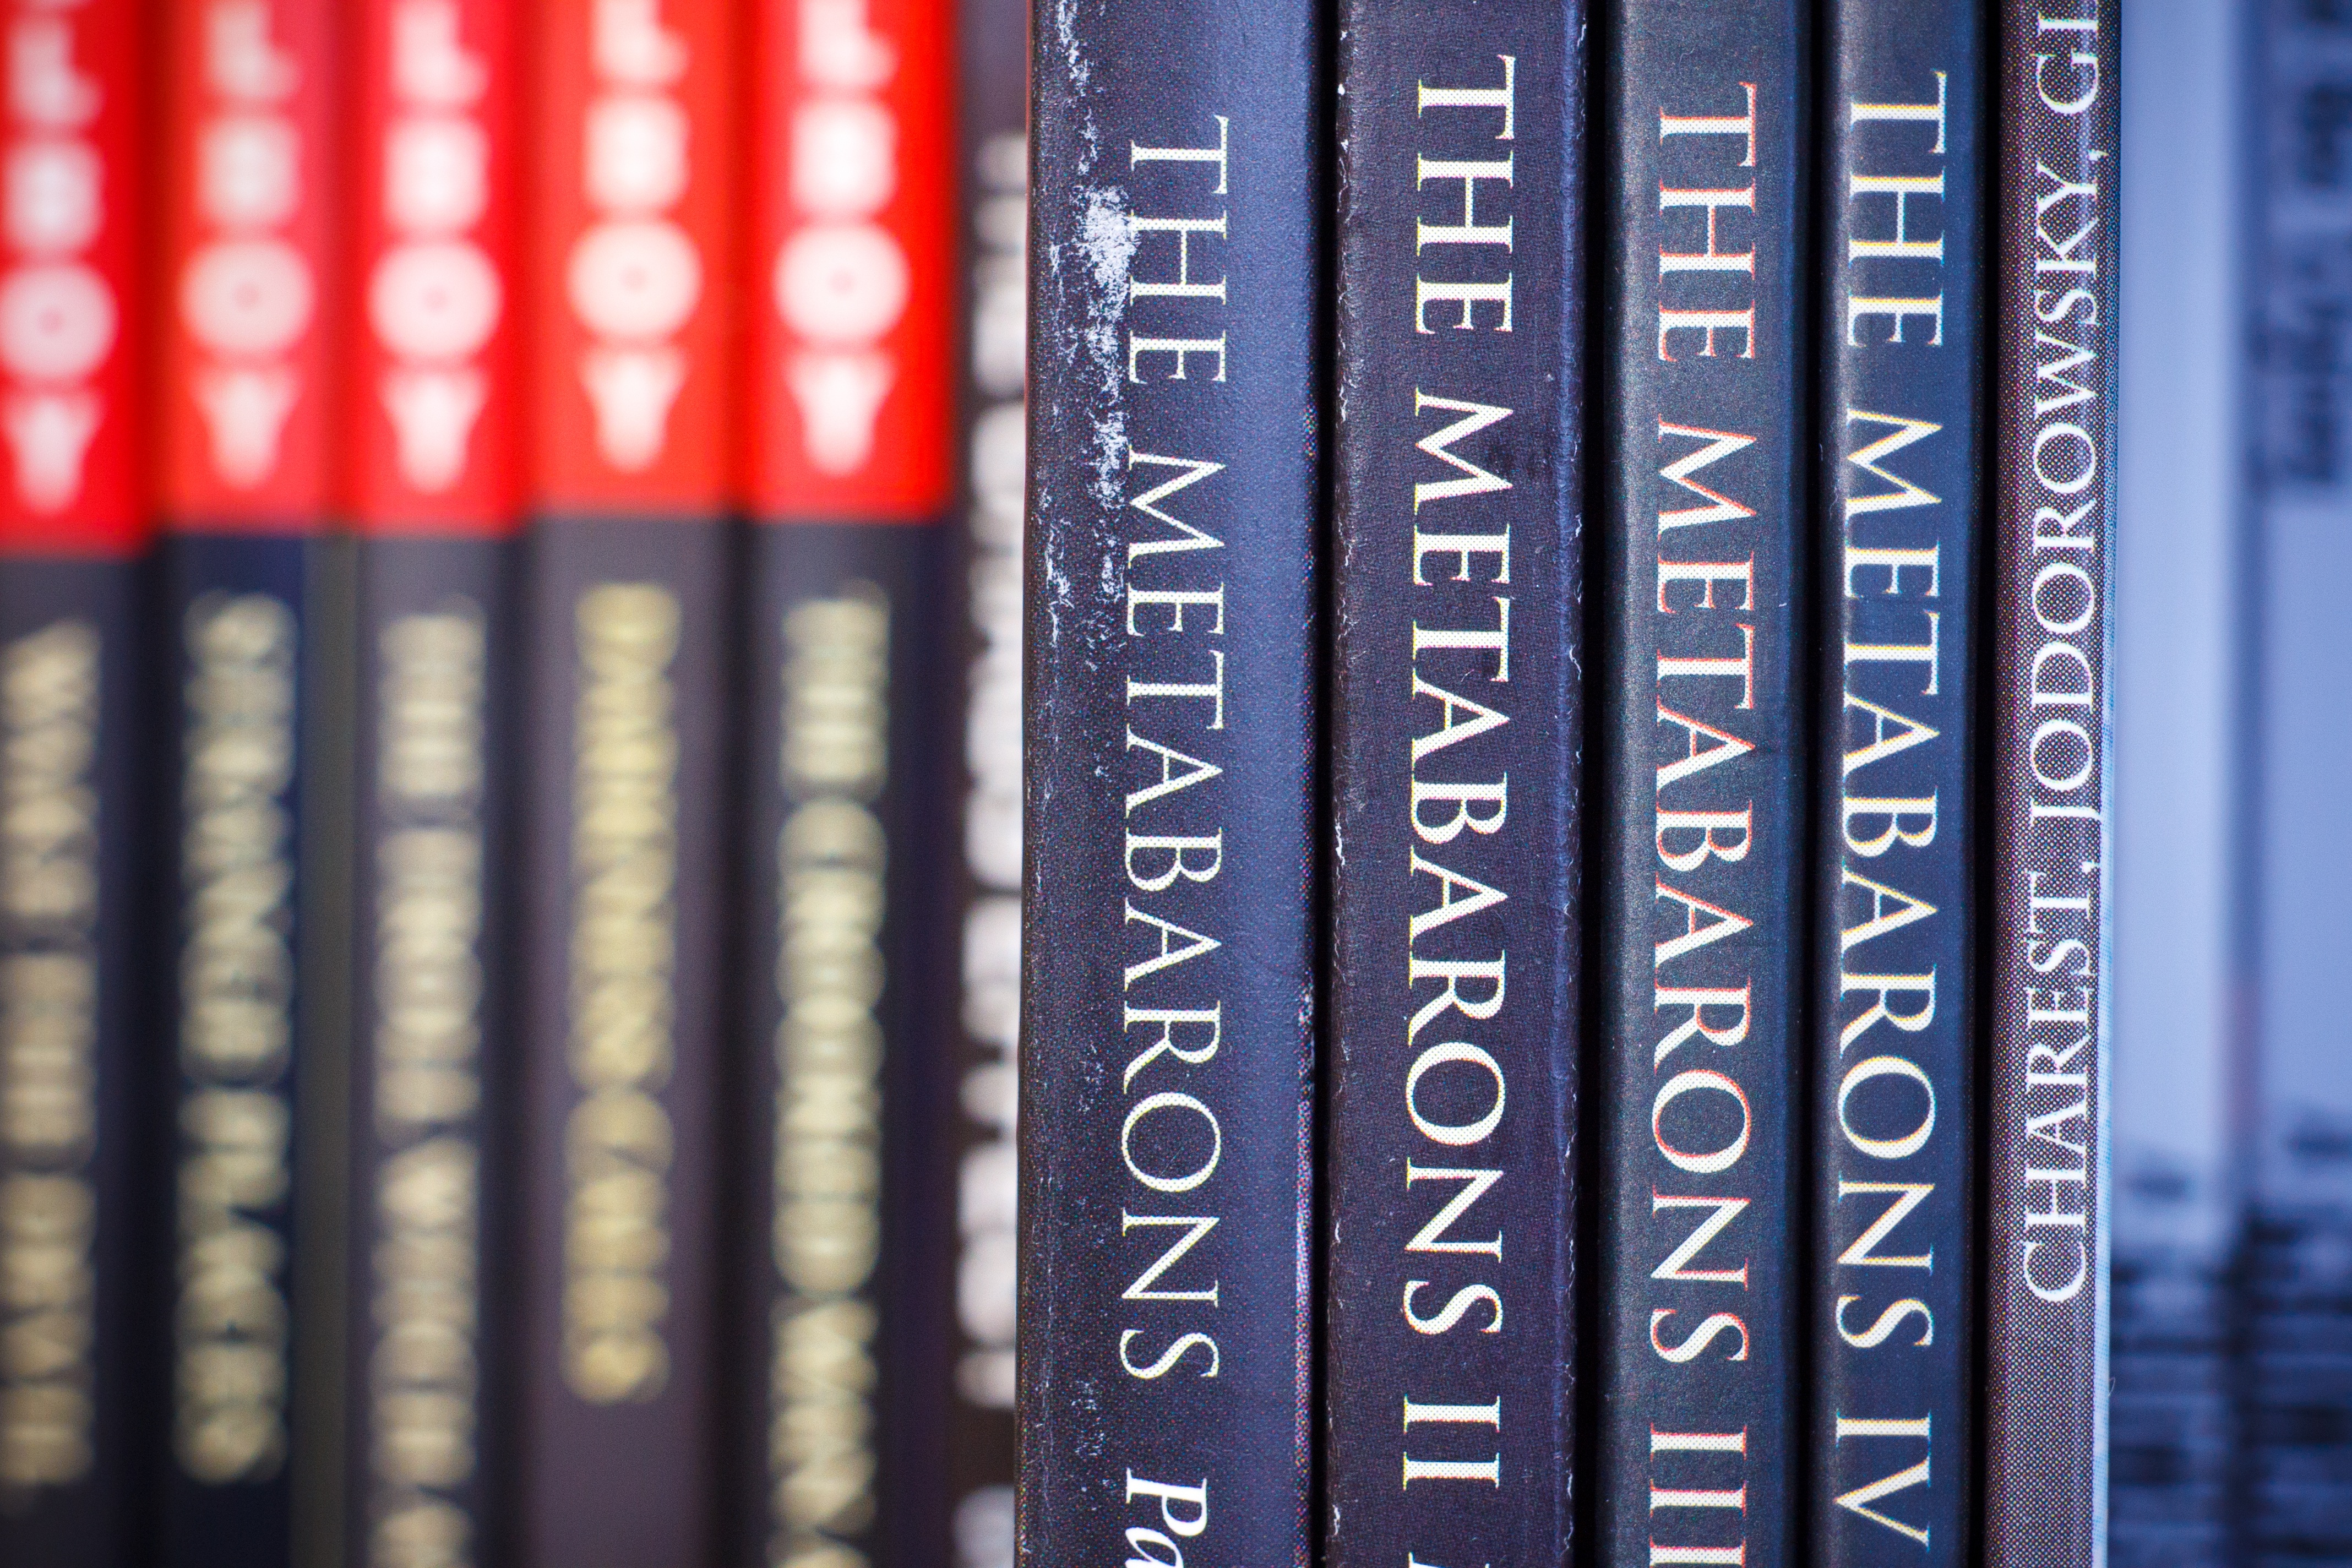
book, read, number, line, red, collection, color, blue, black, interior design, font, grey, design, books, text, archive, comics, regiment, paperback, metabarony